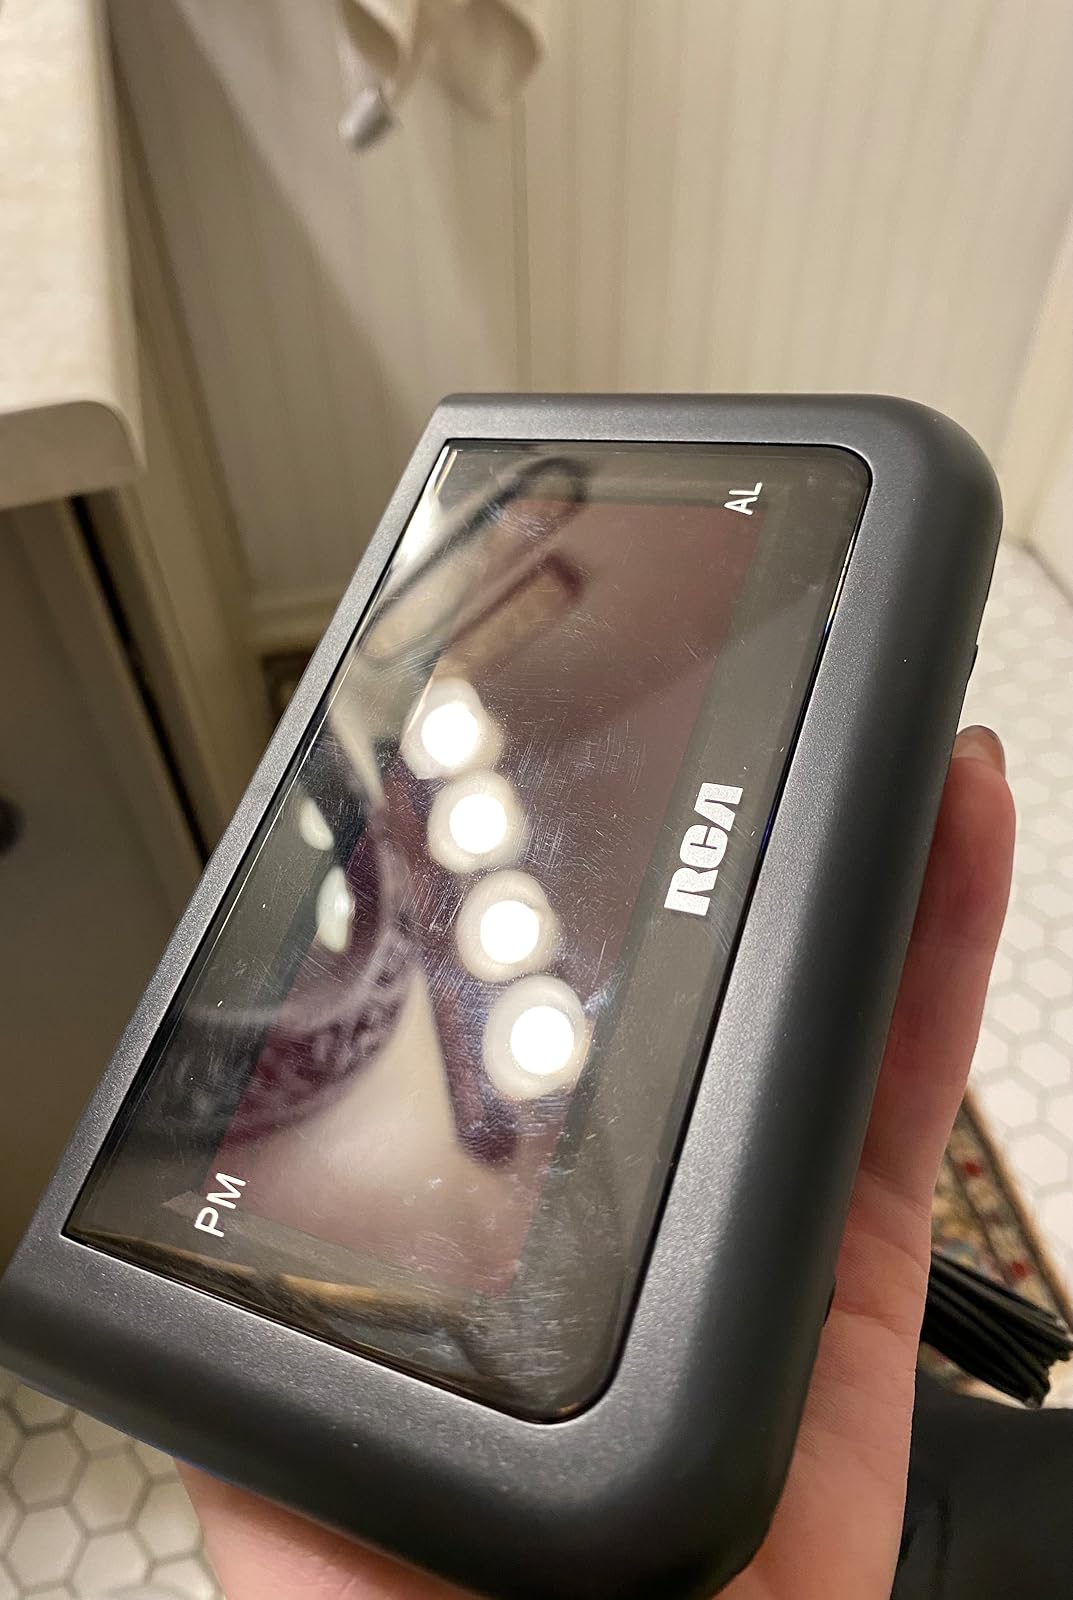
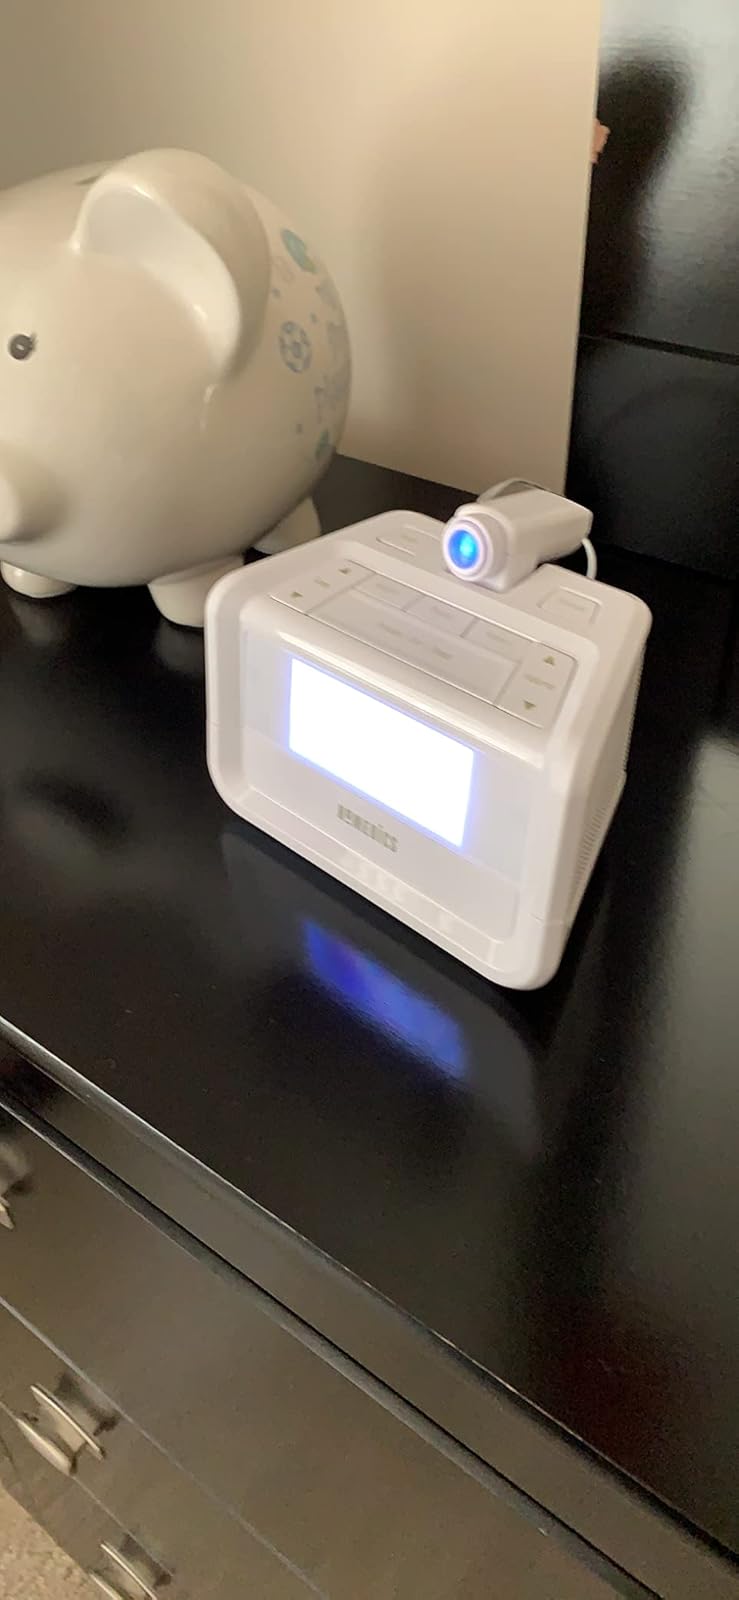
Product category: clock
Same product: no